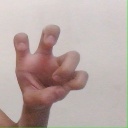
अक्षर: छ